Matthew Cordell

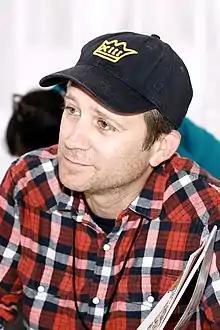
Cordell at the 2019 Texas Book Festival

Matthew Cordell is an American author and illustrator of children's books. His book "Wolf in the Snow" won the 2018 Caldecott Medal.